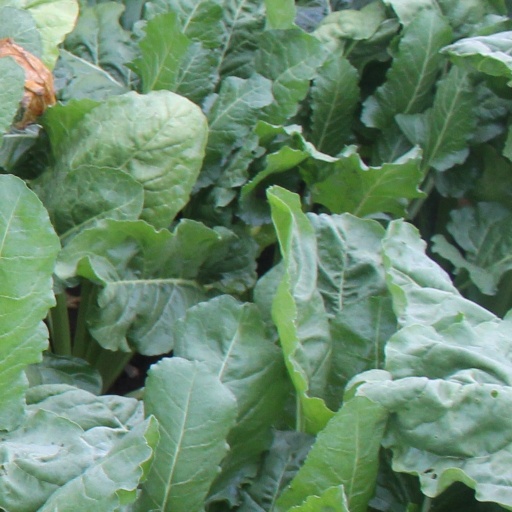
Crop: sugar beet